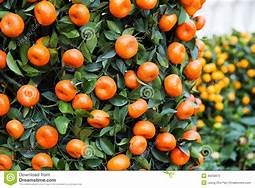
Label: mandarine